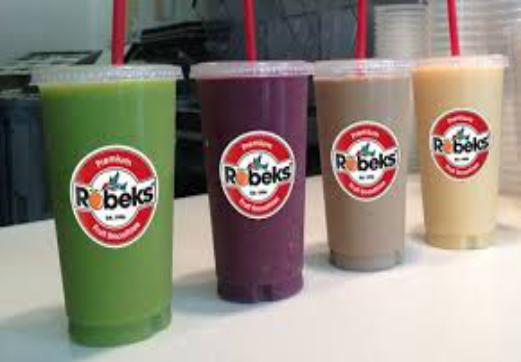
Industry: Food